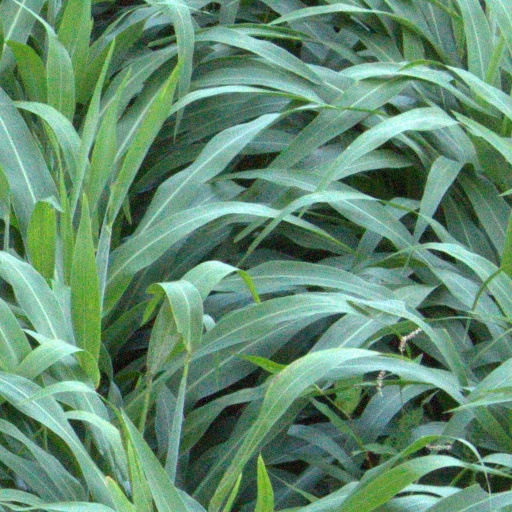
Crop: sorghum